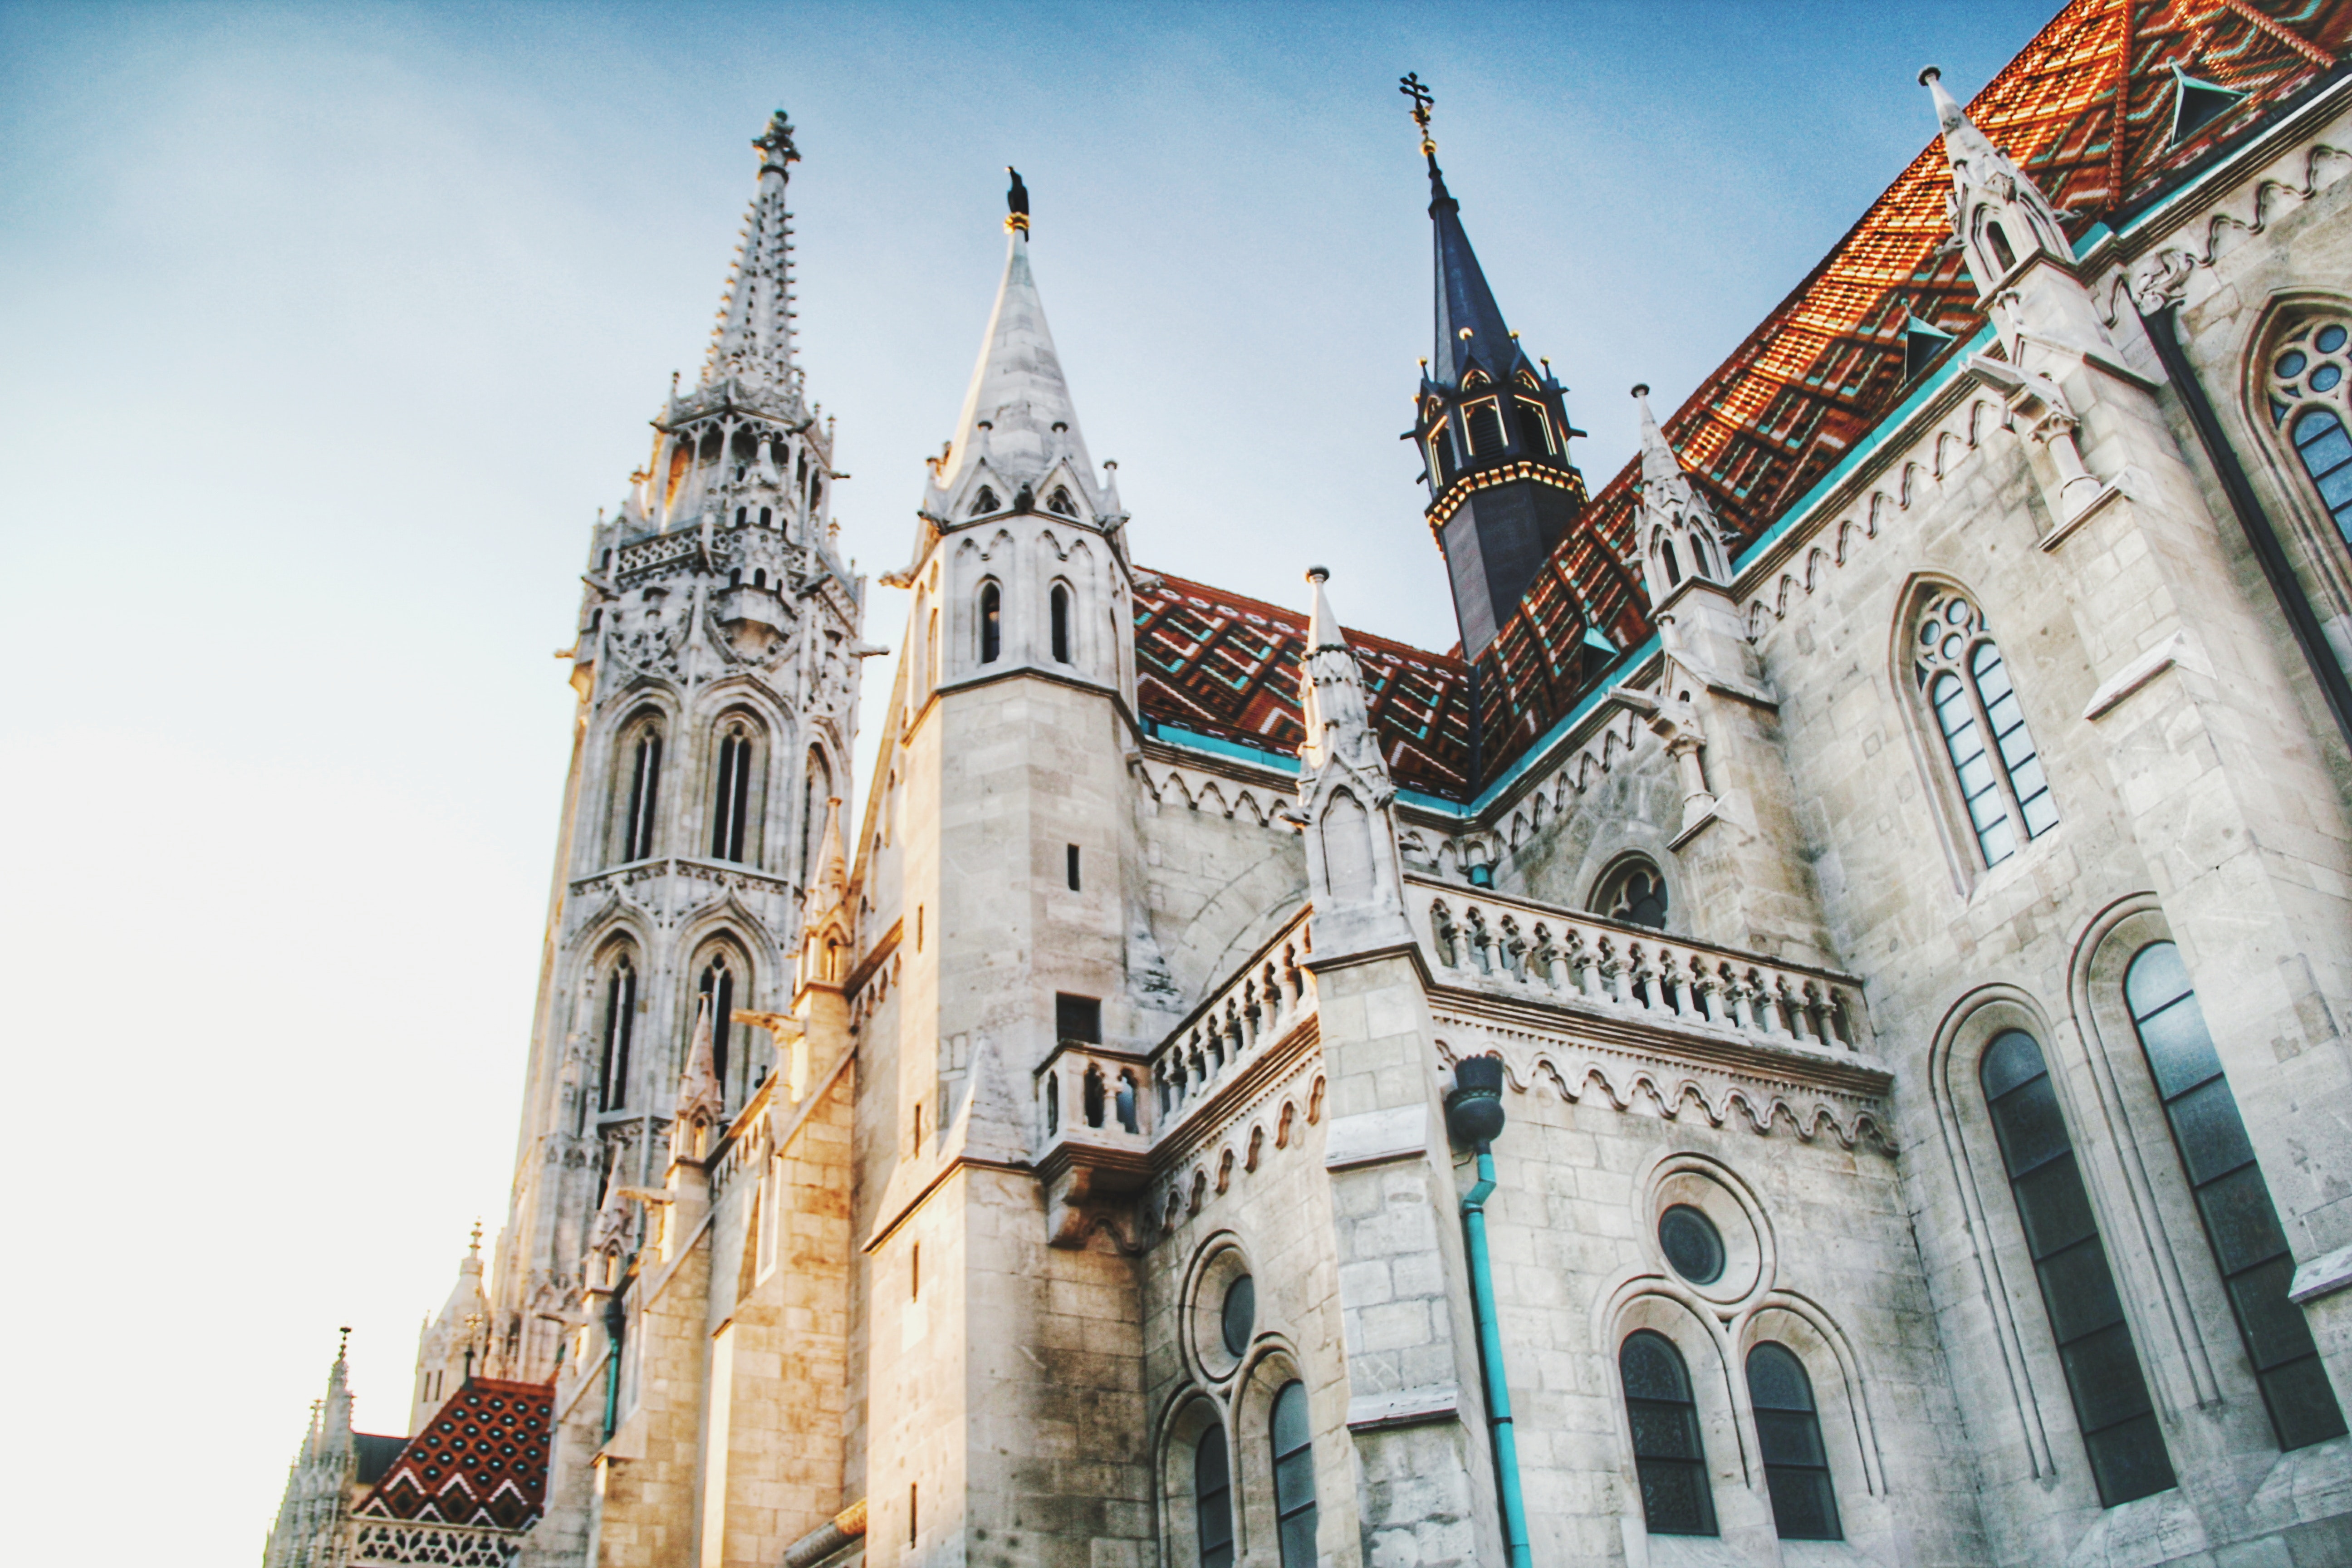
landmark, architecture, spire, building, sky, medieval architecture, place of worship, cathedral, gothic architecture, steeple, town, church, facade, city, historic site, classical architecture, tourism, stock photography, basilica, tower, chapel, tourist attraction, convent, vacation, window, parish